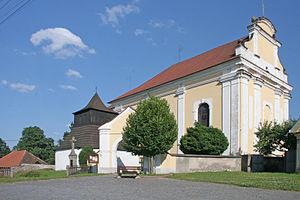
Bojanov est un bourg du district de Chrudim, dans la région de Pardubice, en République tchèque. Sa population s'élevait à 643 habitants en 2019.